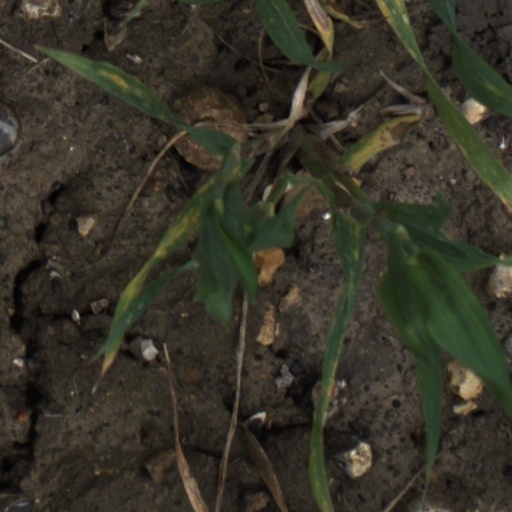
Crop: wheat